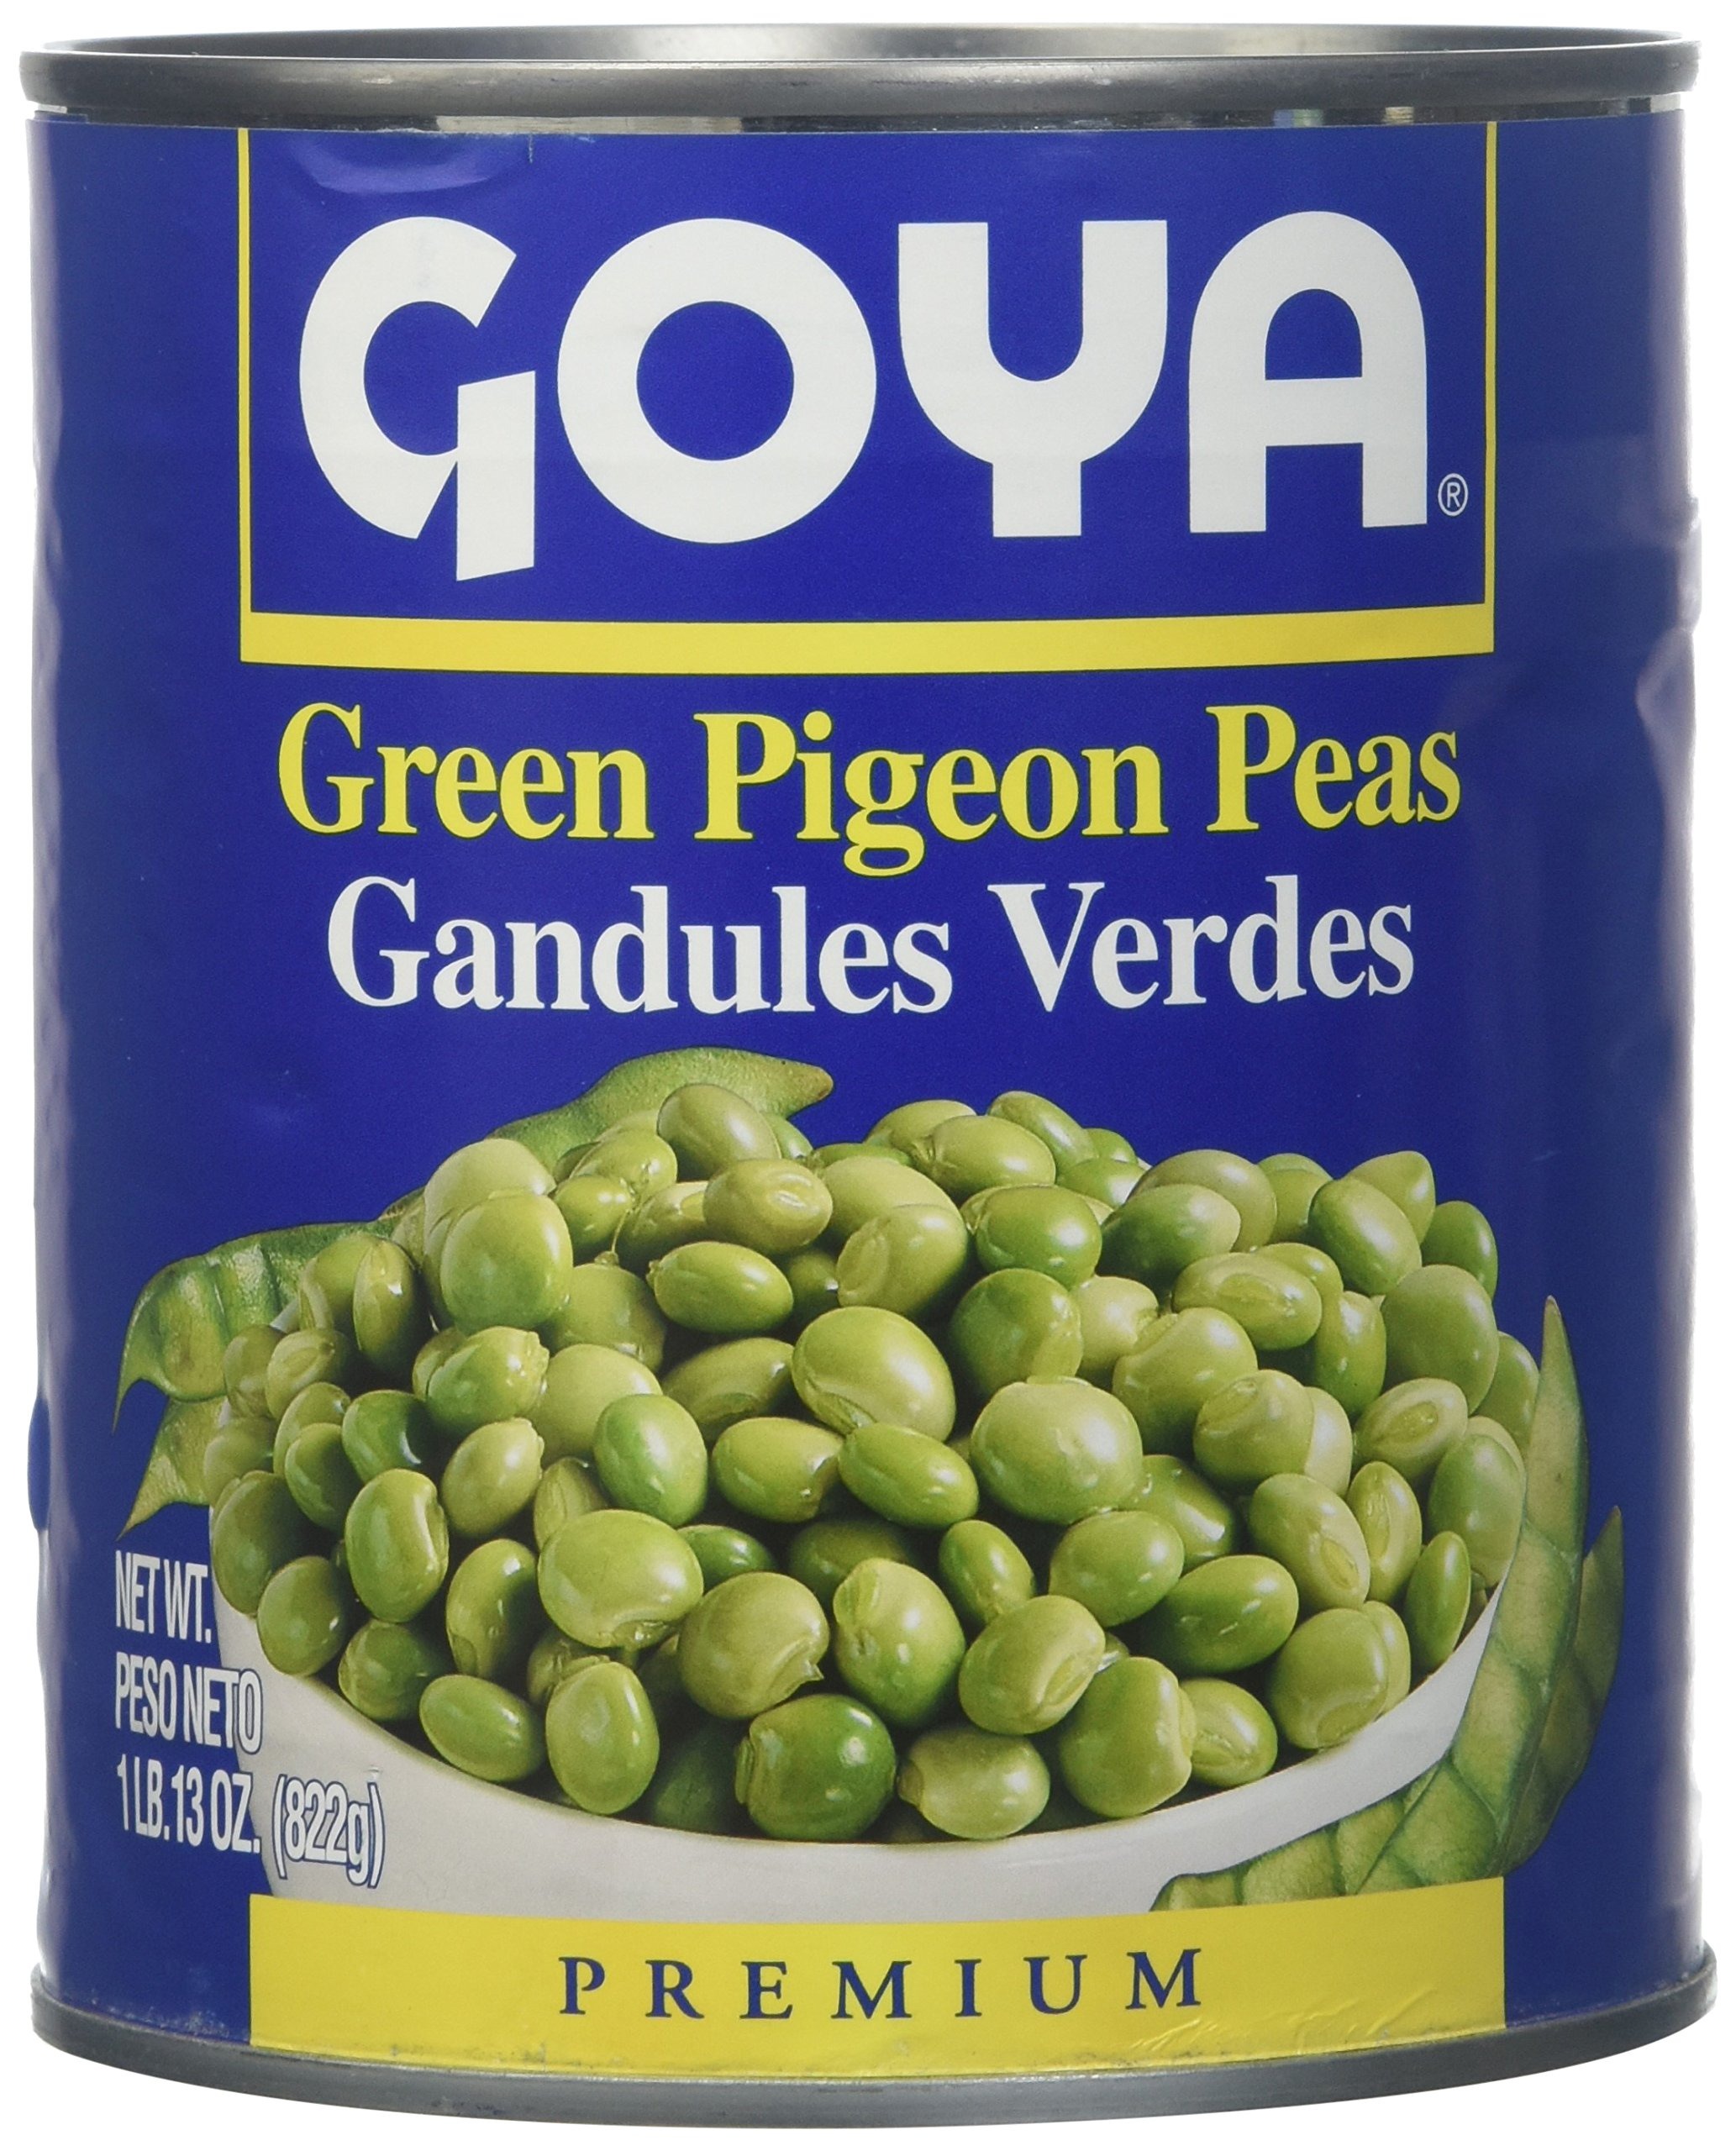
Item Name: Goya, Green Pigeon Peas, 822 Grams(gm)
Value: 28.9952
Unit: Ounce

Price: 2.455